Nakajima B6N

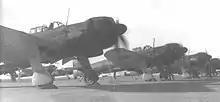
Nakajima B6N2 "Tenzan" unit before take-off.

On 19 June 1944, the B6N made its carrier-borne combat debut at The Battle of the Philippine Sea, operating in an environment where the U.S. Navy had virtually complete air superiority. Subsequently, it failed to inflict any damage whilst taking heavy losses from the U.S. Navy's new F6F Hellcat fighter.